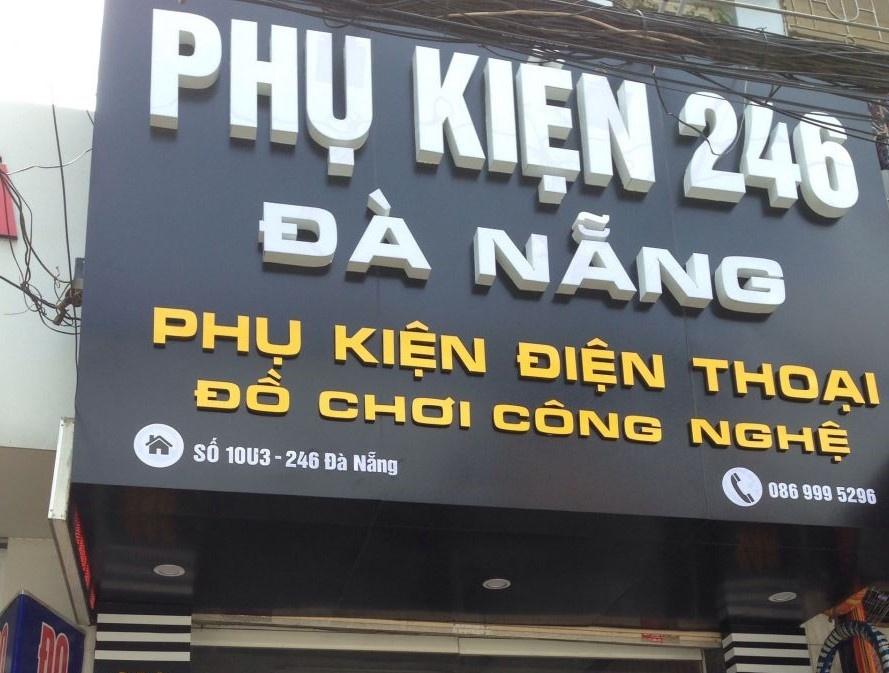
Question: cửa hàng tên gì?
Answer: cửa hàng tên phụ kiện 246